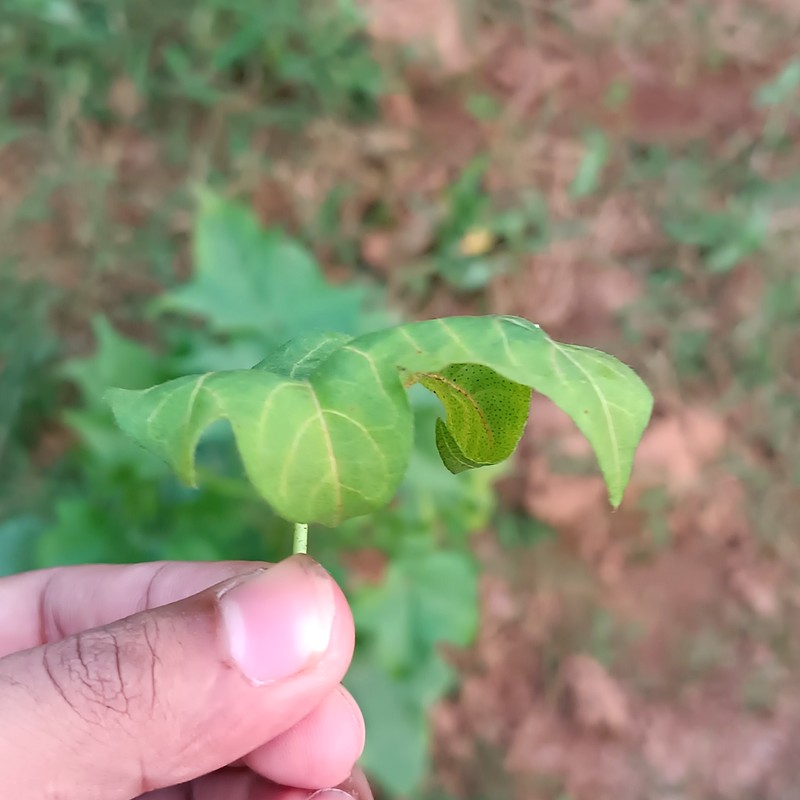
Label: Curl Virus